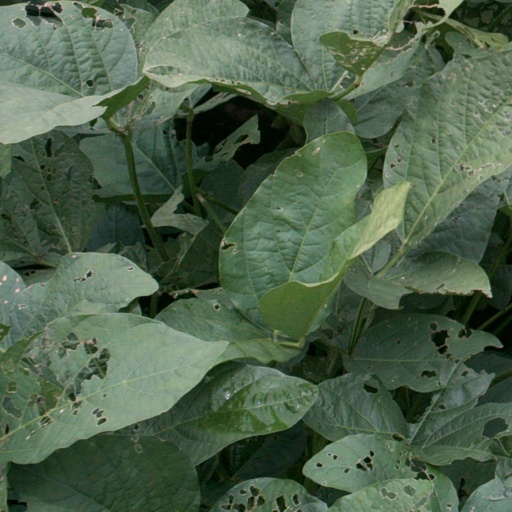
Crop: soybean